Bathroom reading

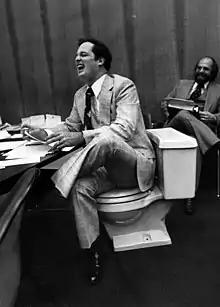
Florida Senator Robert W. McKnight sits on a toilet seat at his desk in the Florida Senate building

Bathroom reading is the act of reading text while in a bathroom, usually while sitting on the toilet and defecating. The practice has been common throughout history and remains widespread today with both printed material and smartphones.